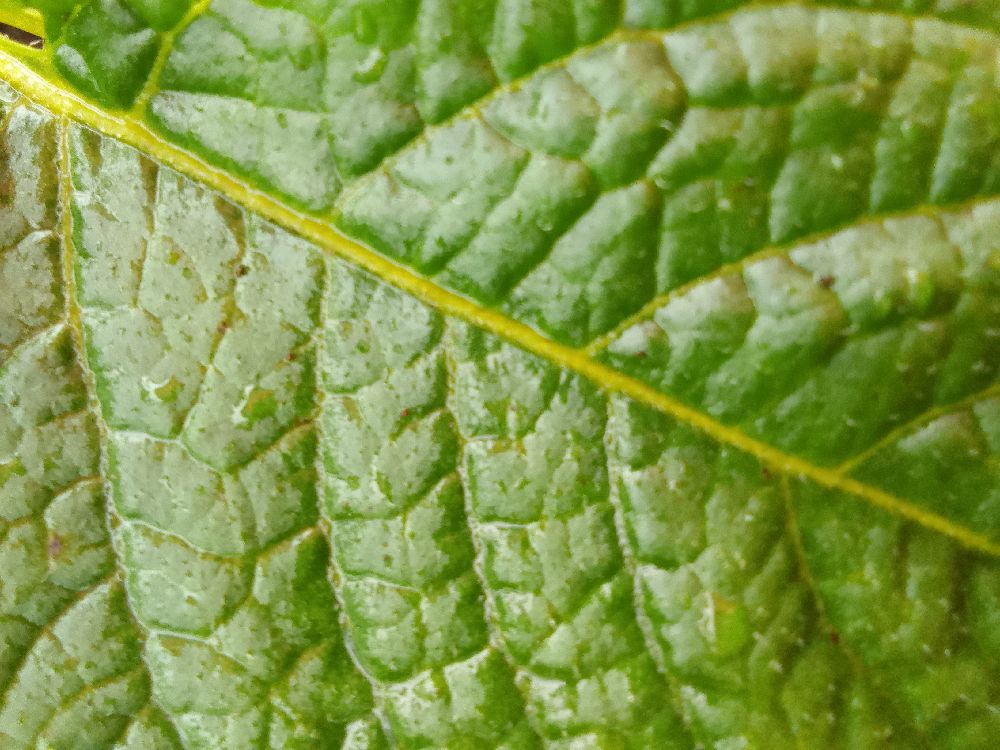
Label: Healthy